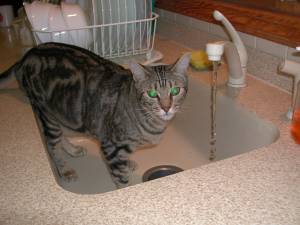
Animal: cat
Breed: bengal